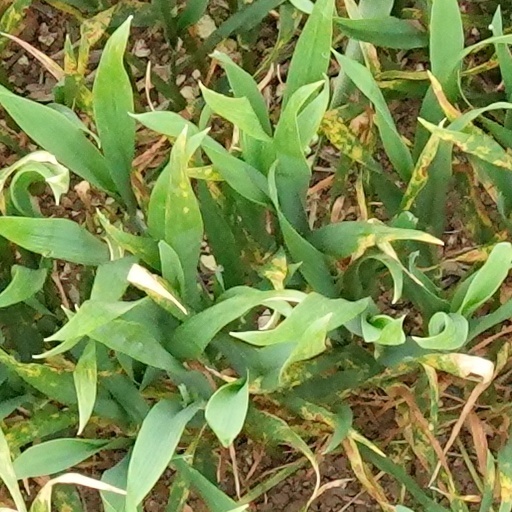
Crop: wheat